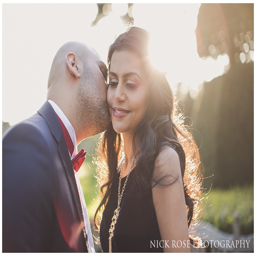
bride and groom at wedding reception